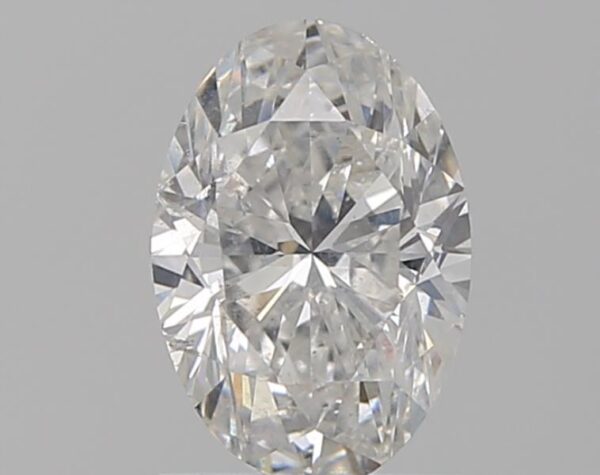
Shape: oval
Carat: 0.96
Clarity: SI2
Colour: F
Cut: VG
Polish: VG
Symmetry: VG
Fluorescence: N
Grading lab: IGI
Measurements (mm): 7.69 x 5.3 x 3.58